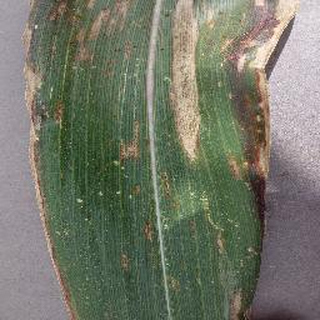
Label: corn_northern_leaf_blight